São Vicente (Abrantes)

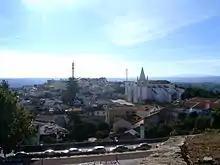
The central square of São Vicente with the parish church dedicated to São Vicente Mártir

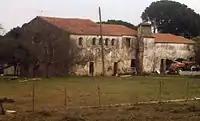
The ruins of the medieval convent of Santo António

A parish of São Vicente is the principal religious organ of the community of Abrantes, and its foundation dates back to the Goths. The ancient church of São Vicente was founded in 1149, after Afonso Henriques took Abrantes Castle, but it subsequently received damage from Moorish attacks and was rebuilt.